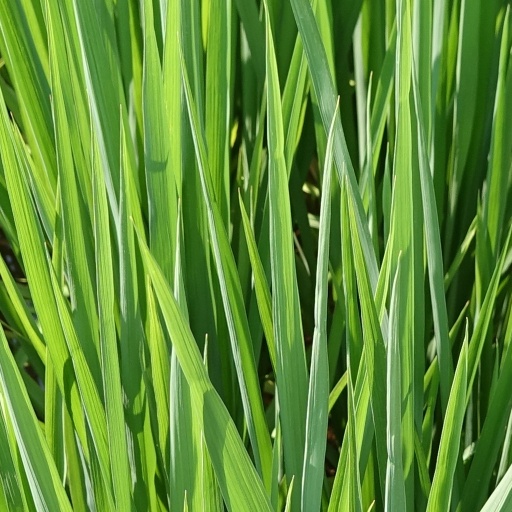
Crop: rice